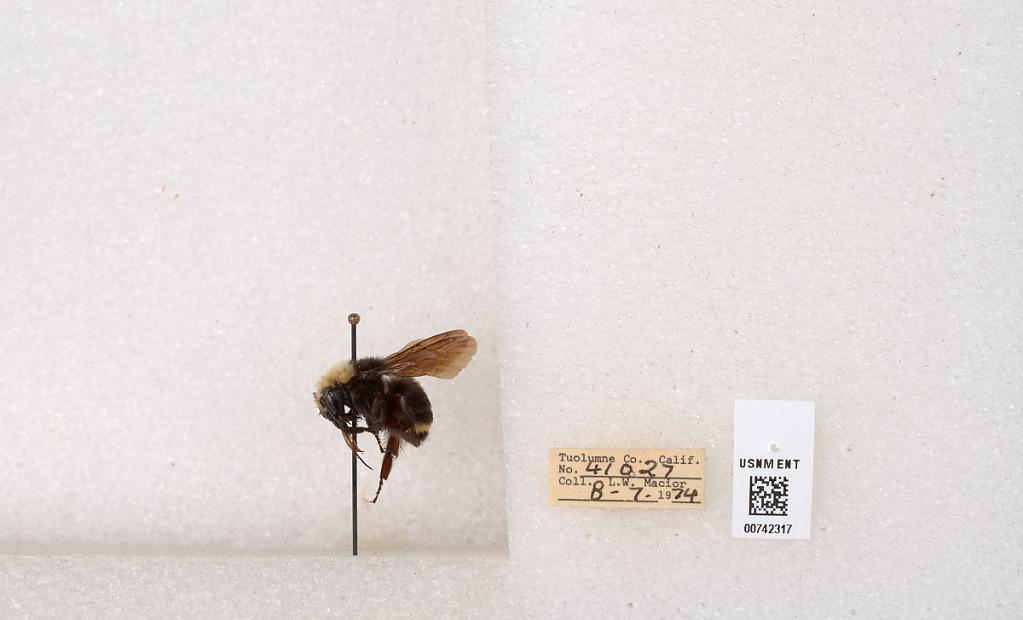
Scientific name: Bombus (Pyrobombus) vosnesenskii Radoszkowski
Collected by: L. Macior
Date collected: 1974-8-7
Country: United States
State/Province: California
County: Tuolumne
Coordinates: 38.0276, -119.955